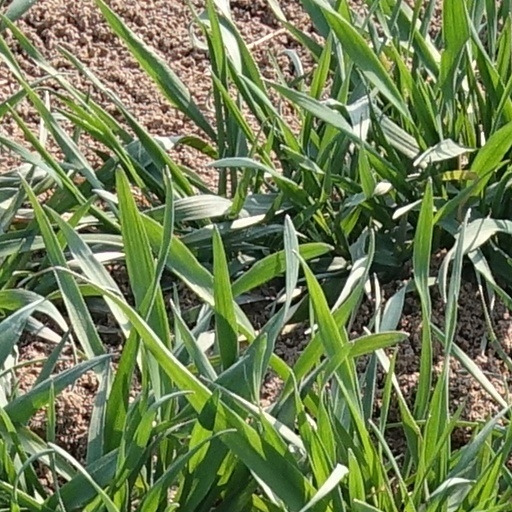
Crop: wheat